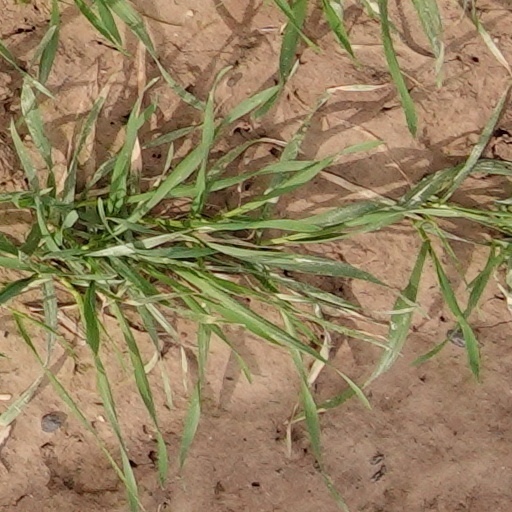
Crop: wheat